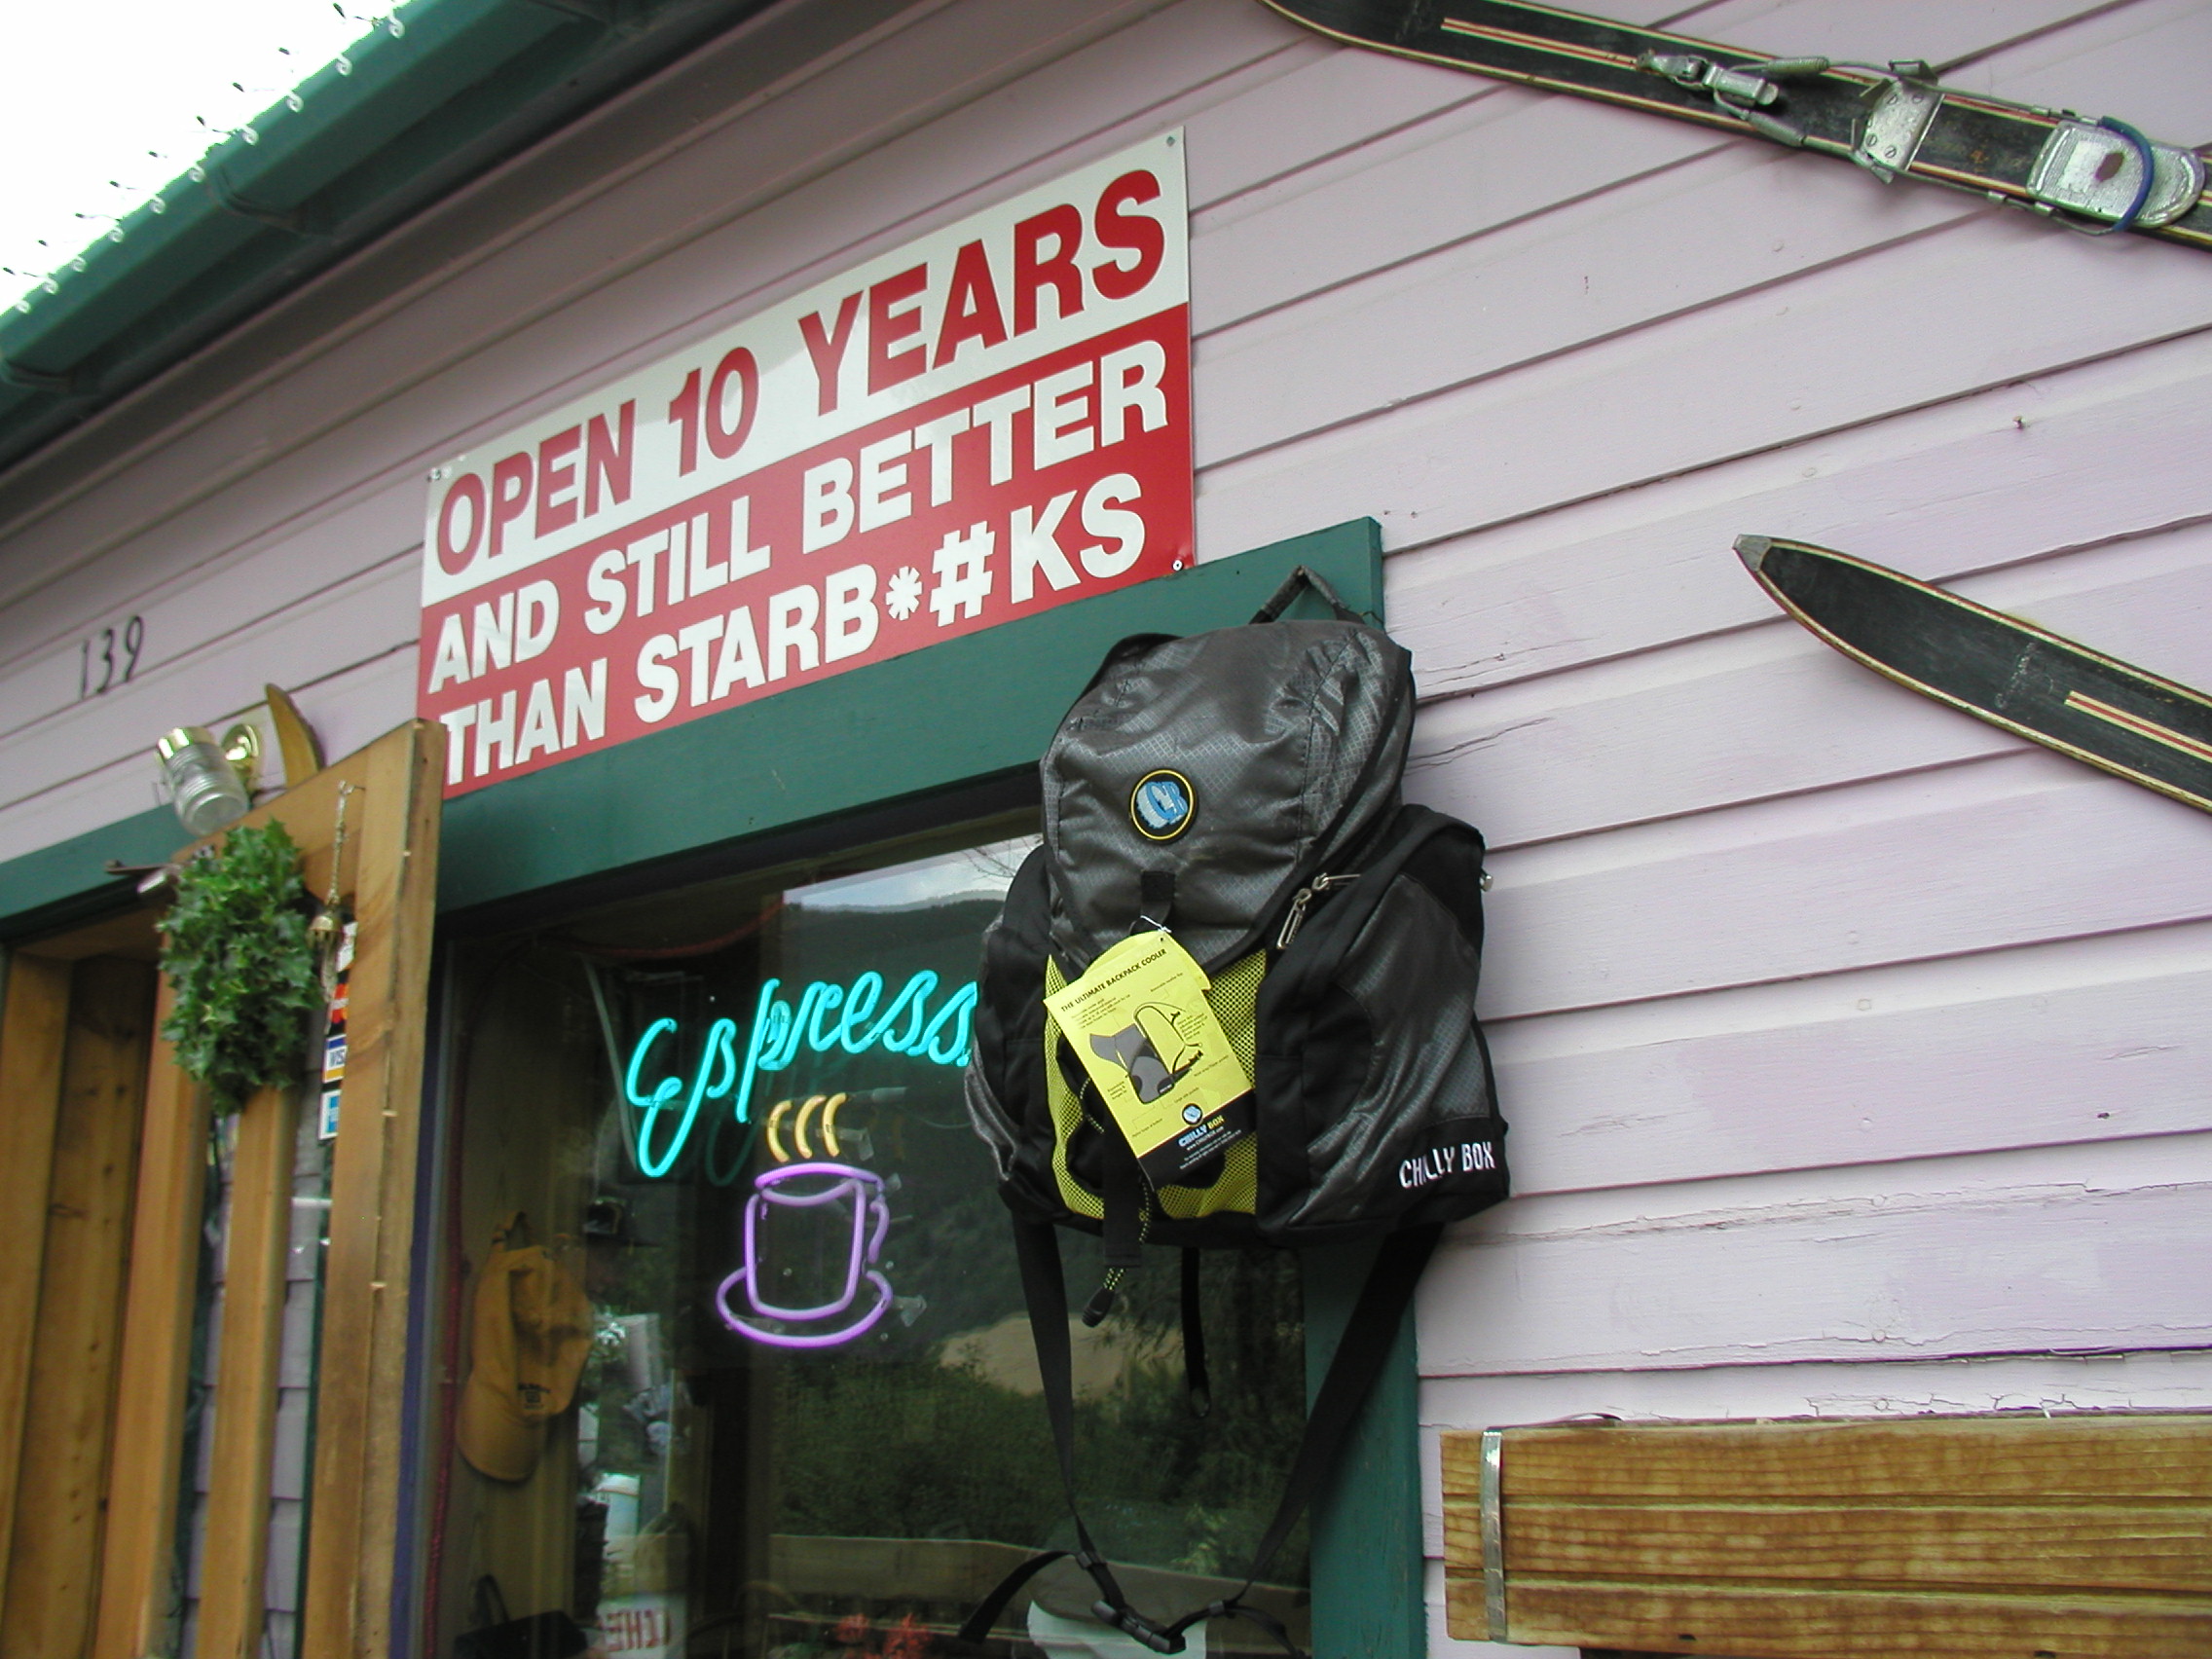
advertising, art, colorado